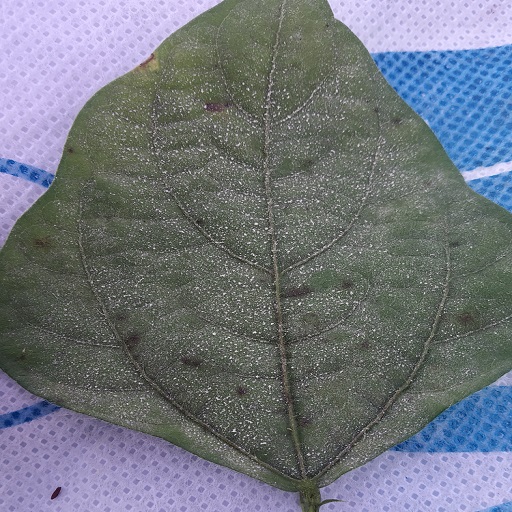
Label: Powdery Mildew